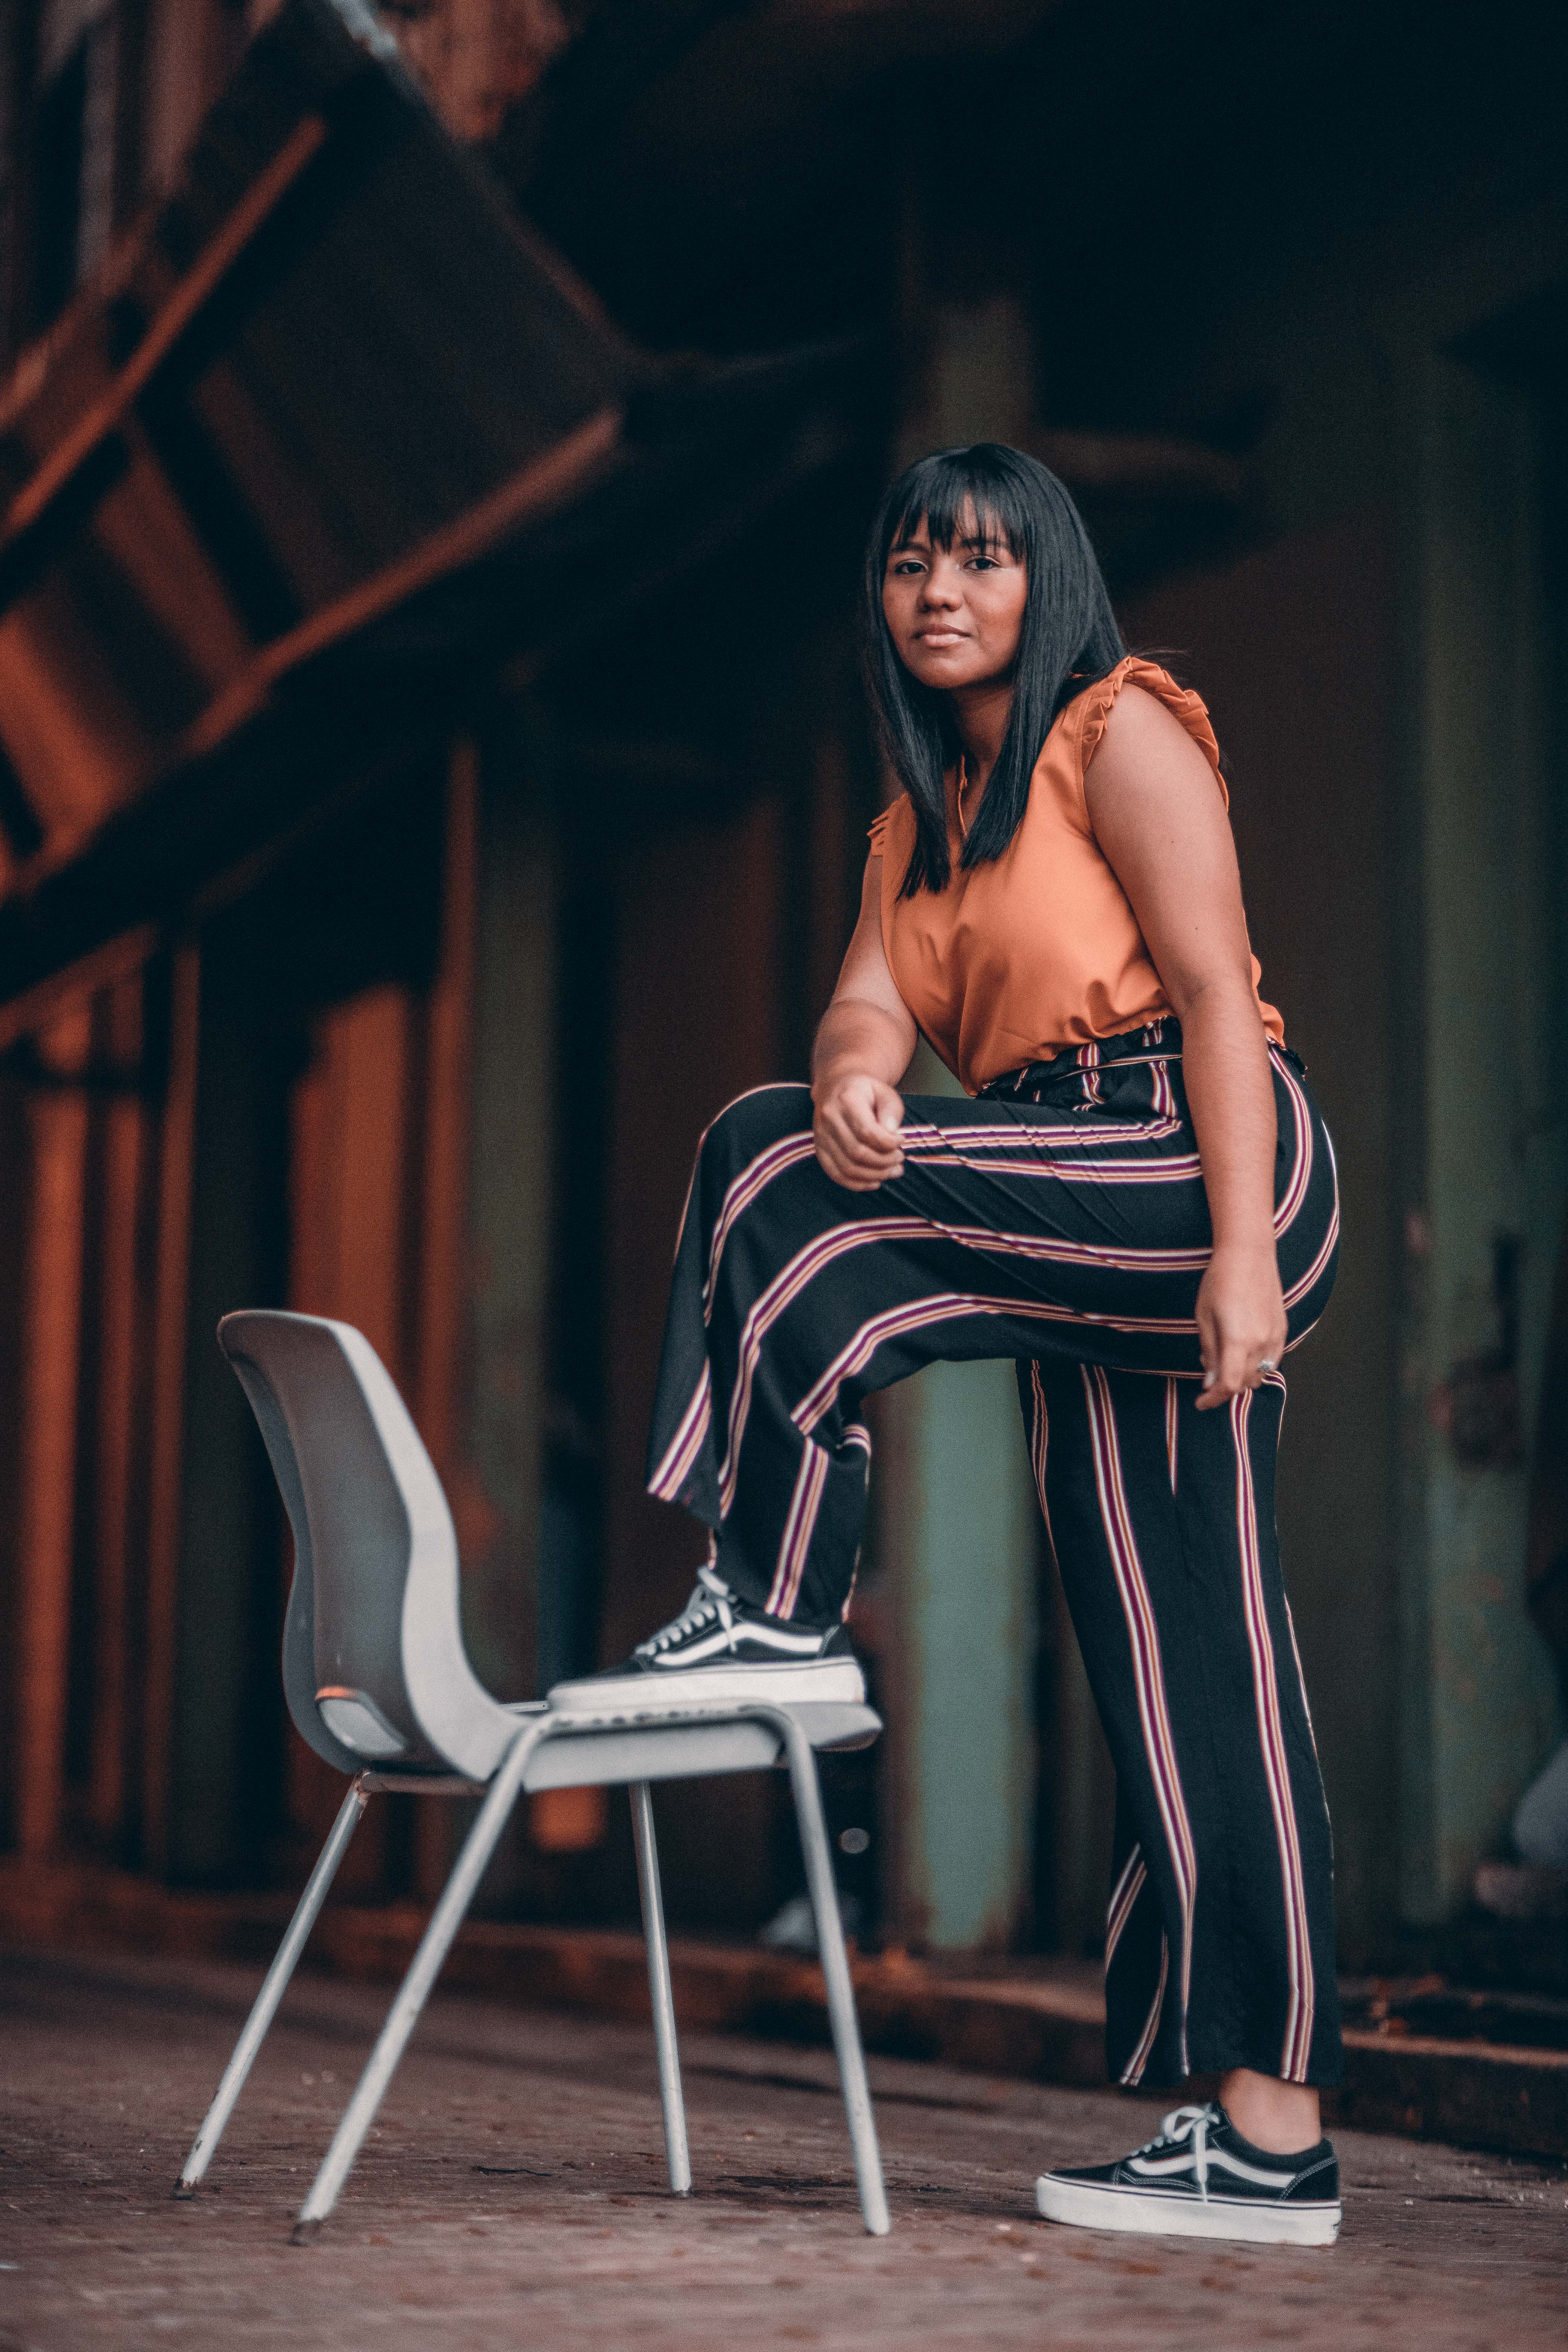
sitting, leg, girl, human body, muscle, performance art, fun, model, darkness